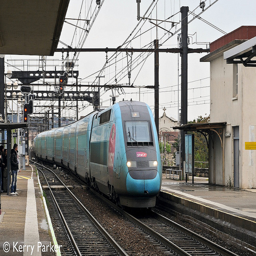
a train on a track near a platform
A blue train traveling down tracks next to a building.
A train travelling on a track near a platform.
The sky blue train in pulling up to a platform.
a light blue and black passenger train getting ready to park